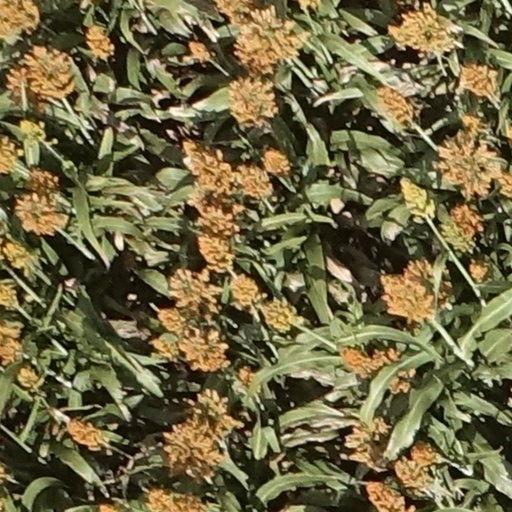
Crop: sorghum